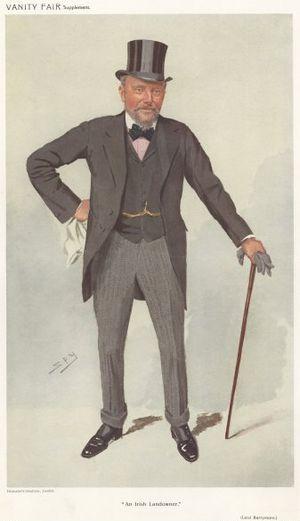
La circonscription d'Huntingdon est une circonscription anglaise située dans le Cambridgeshire et représentée à la Chambre des Communes du Parlement britannique.